Maj. John Neff Homestead

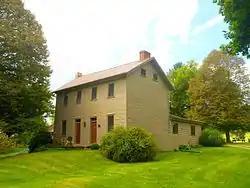

The Maj. John Neff Homestead is an historic, American home and barn complex that is located in Potter Township, Centre County, Pennsylvania.